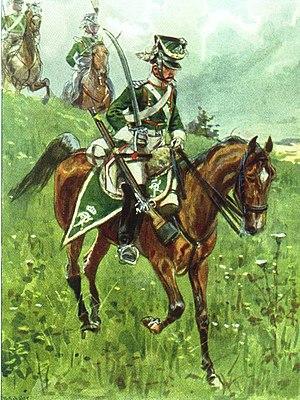
La bataille d'Eckmühl se déroula les 21 et 22 avril 1809 à Eckmühl en Bavière, et opposa les troupes françaises et alliées dirigées par Napoléon Iᵉʳ à l'armée autrichienne commandée par l'archiduc Charles. Elle se solda par une victoire majeure de l'Empereur sur les Autrichiens.